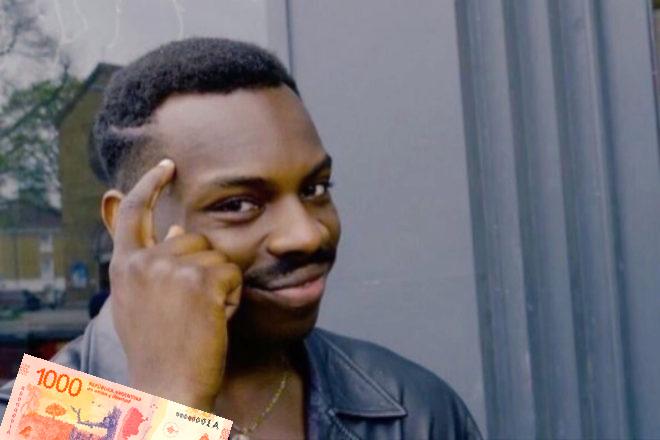
Denominación: 1000